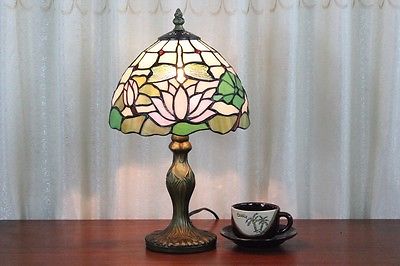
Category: lamp